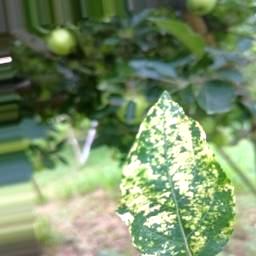
Label: Apple_Mosaic